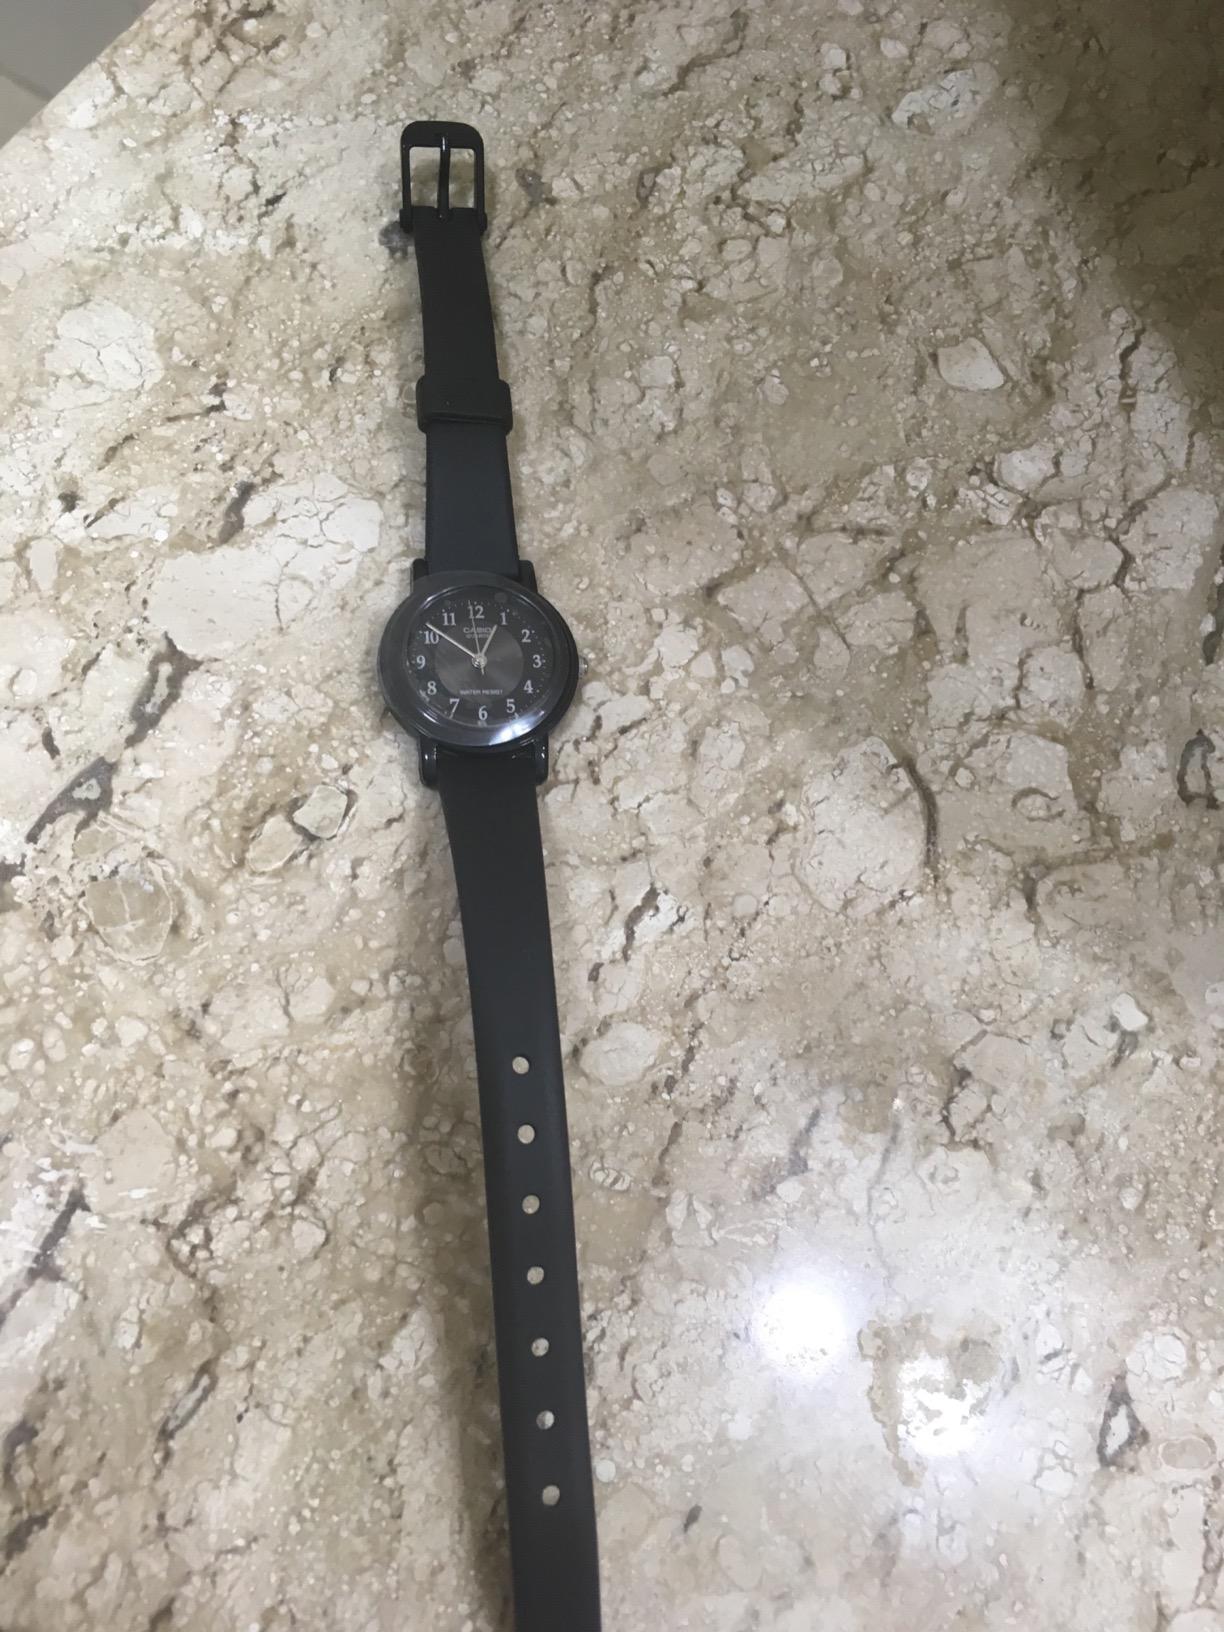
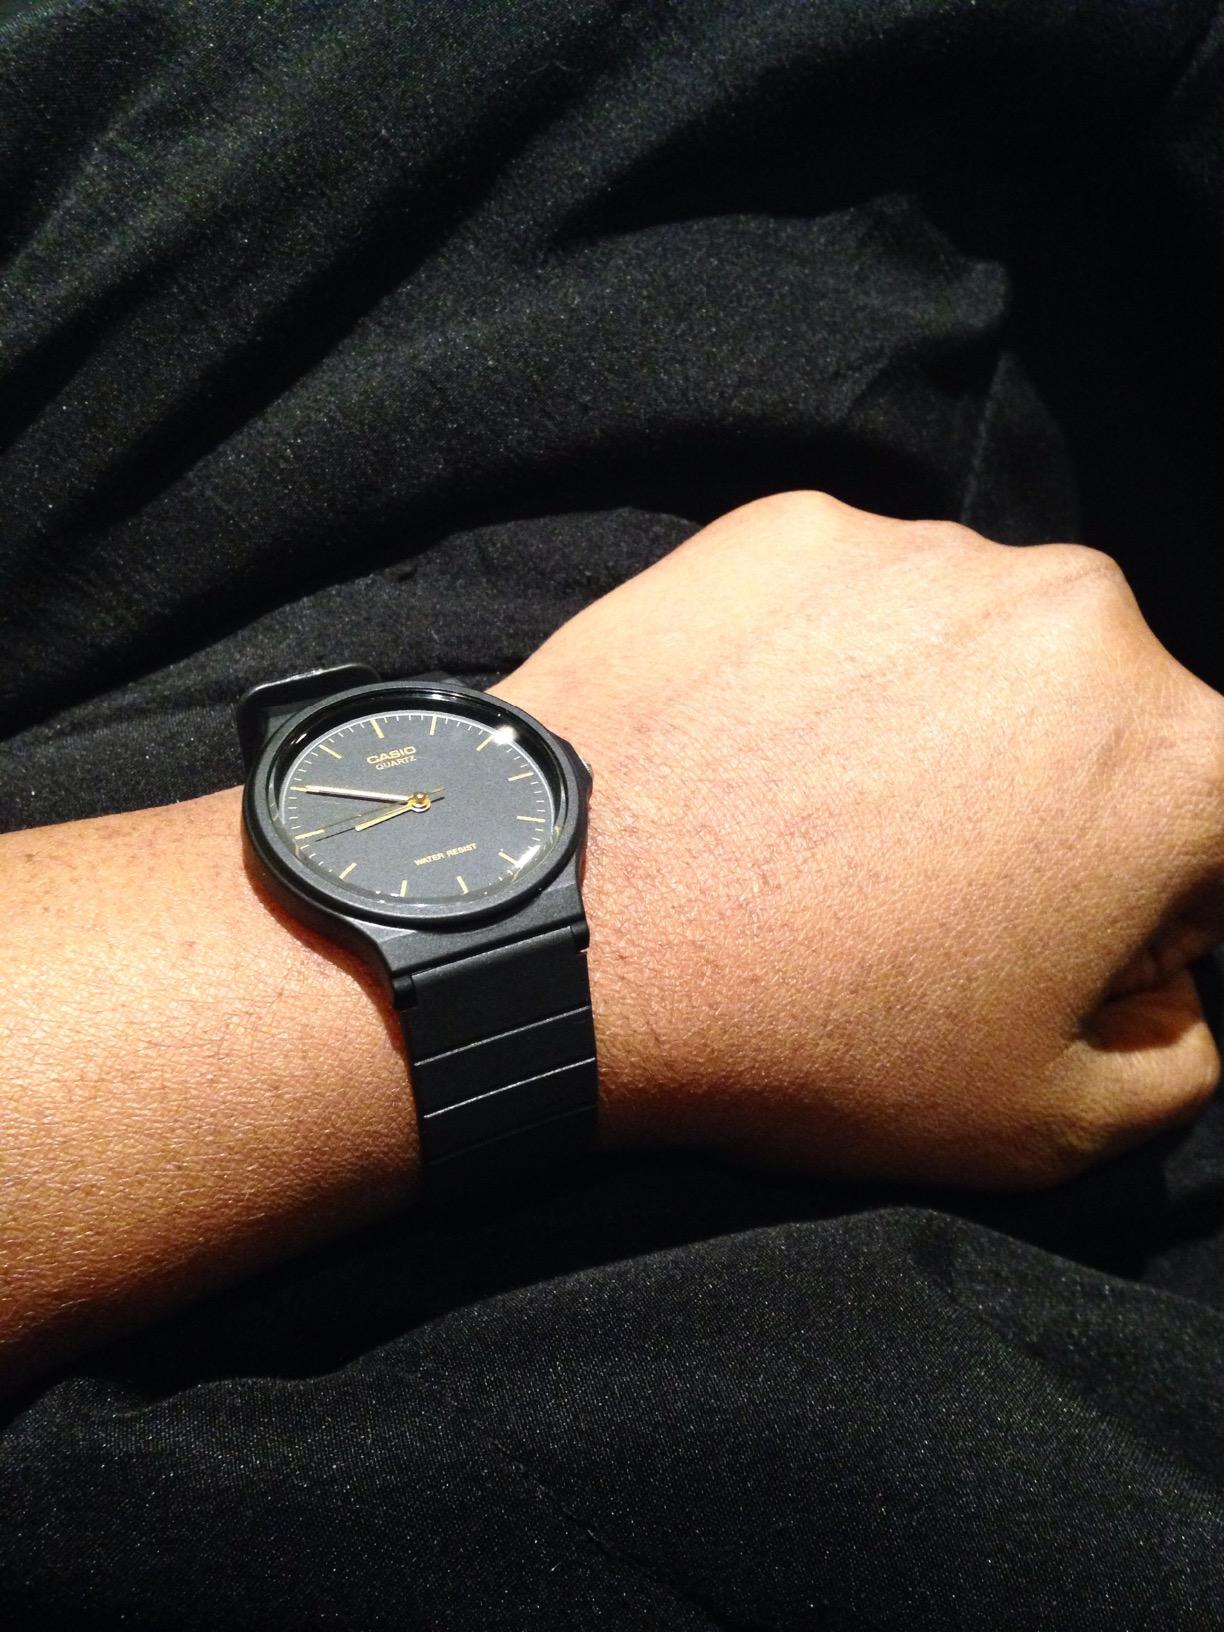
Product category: accessories_watch
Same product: no